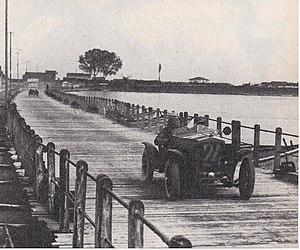
Les Mille Miglia 1927 est la 1ʳᵉ édition de la course automobile annuelle organisée le 27 mars 1927 entre Brescia et Rome. Cette édition est remportée par Ferdinando Minoia et Giuseppe Morandi sur OM Tipo 665 Sport.